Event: Nepal Earthquake
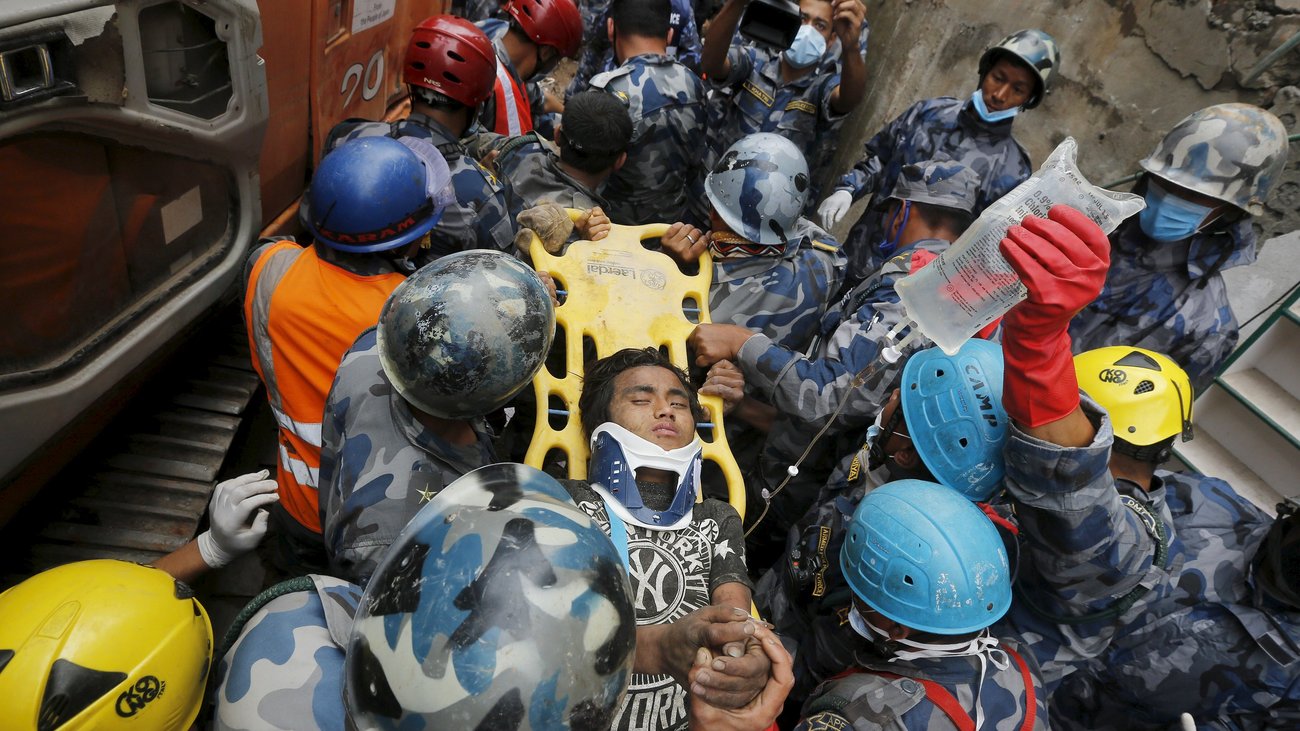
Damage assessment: damage